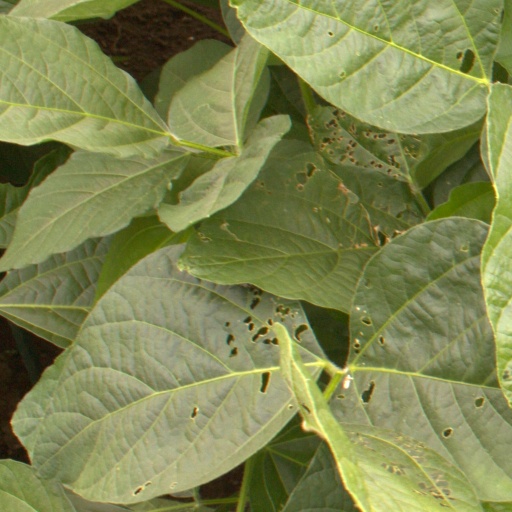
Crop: soybean